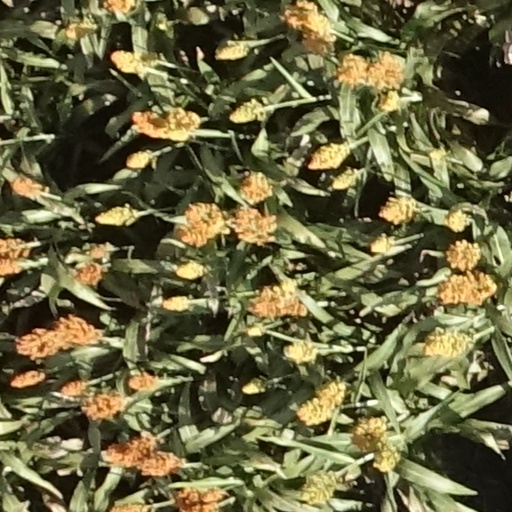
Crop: sorghum